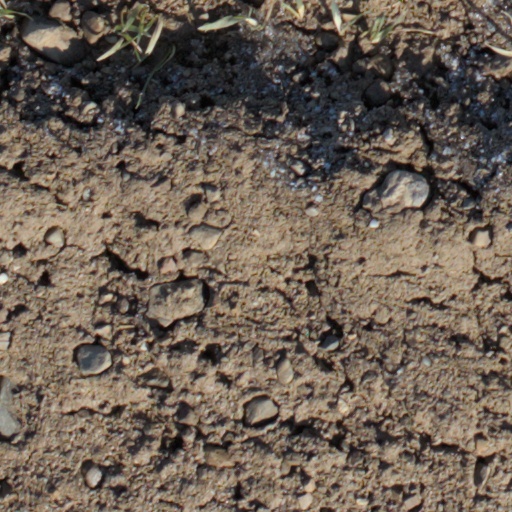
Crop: wheat